Jamie Soward

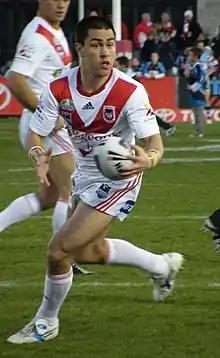
Soward playing for the Dragons in 2008

Half-way into the 2007 season, he was given an immediate release from the Sydney Roosters to join the St. George Illawarra Dragons after being in and out of first grade and the NSWRL Premier League in his years with the Sydney Roosters. Soward played one match for the Sydney Roosters in the 2007 NRL season, in round 11 against the Cronulla-Sutherland Sharks at Remondis Stadium in the Roosters 13–12 win.